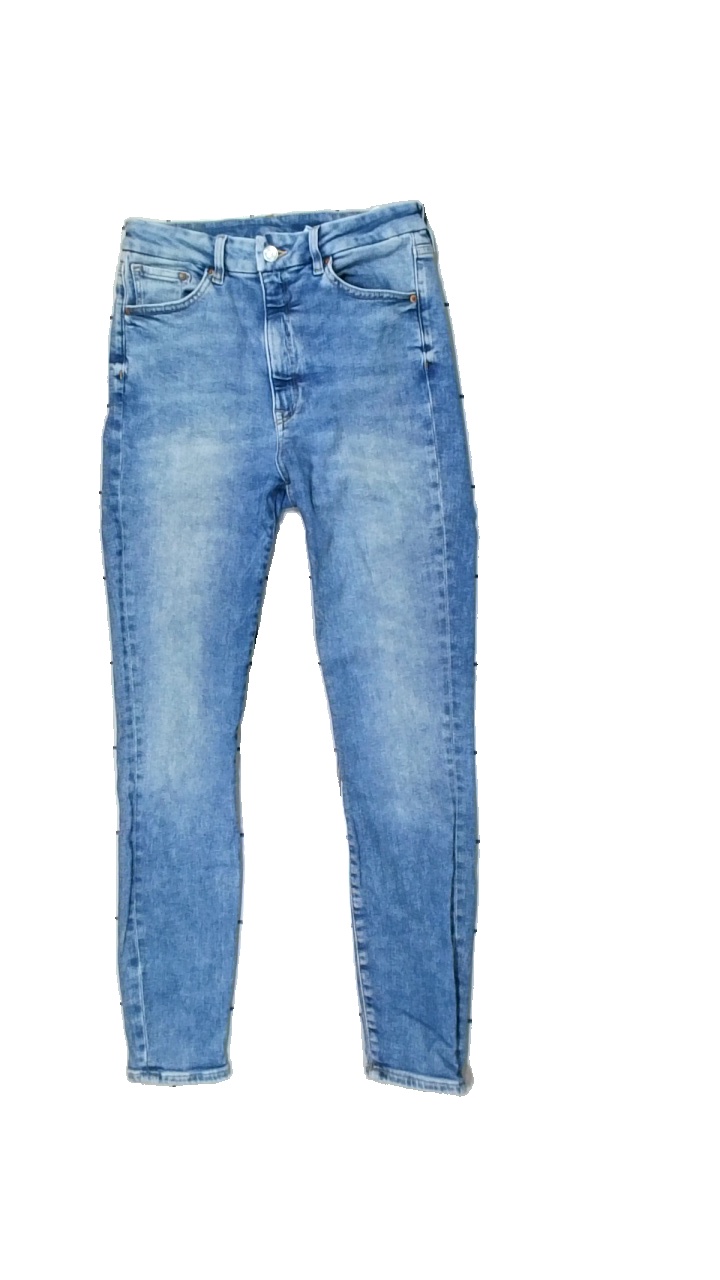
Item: Jeans (Ladies)
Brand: H&m
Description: blå jeans
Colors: Blue
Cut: Regular
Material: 100% cotton
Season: All
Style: Denim
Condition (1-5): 5
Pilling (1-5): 5
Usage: Reuse
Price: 50-100